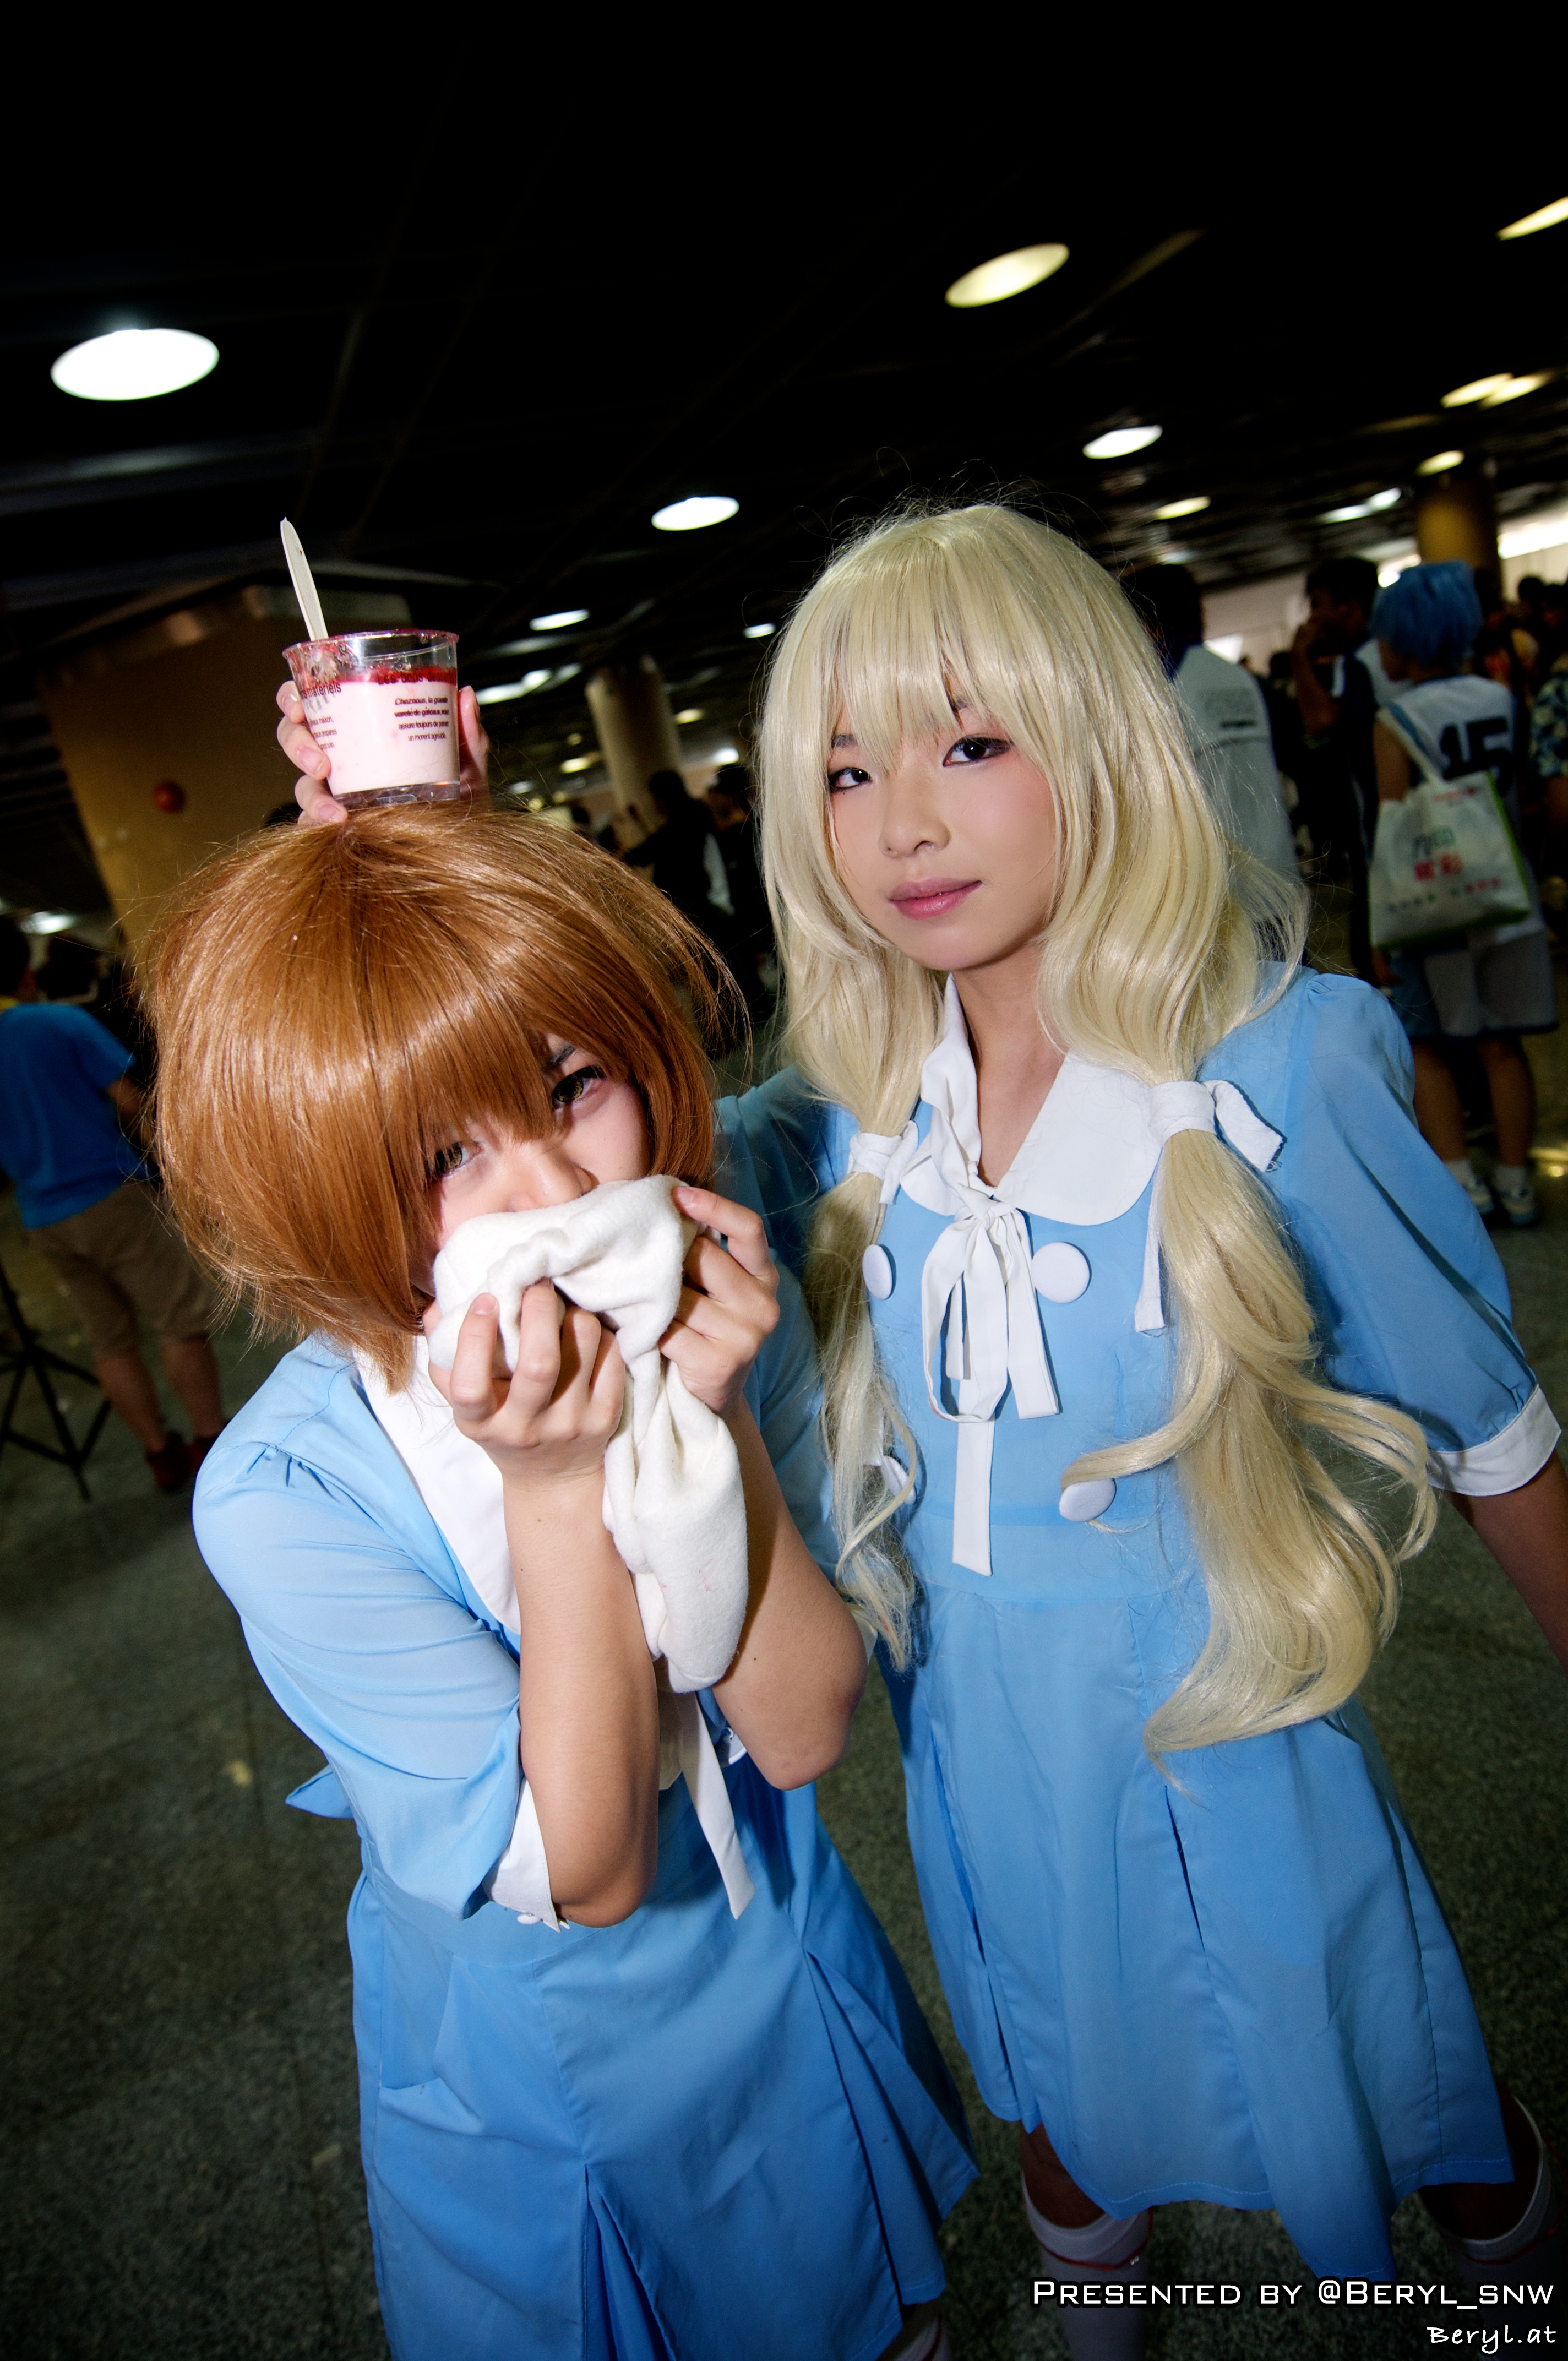
girl, game, cute, clothing, cosplay, girls, japanese, costume, games, anime, comic, comiccon, cos, con